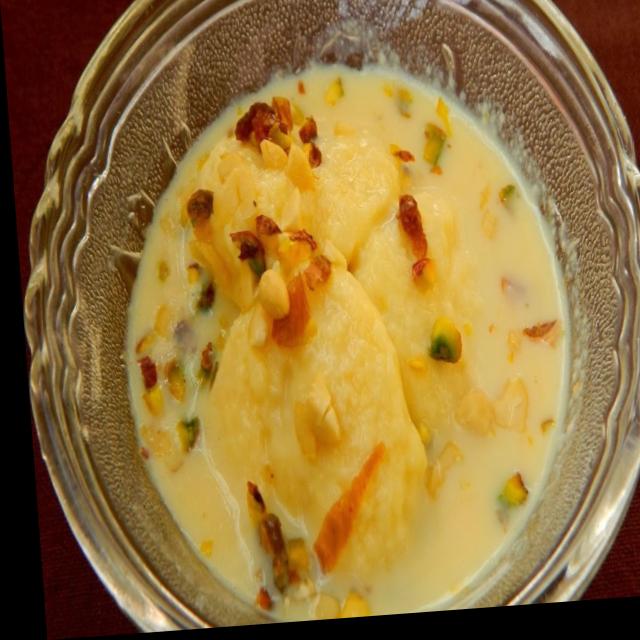
Dish: ras_malai